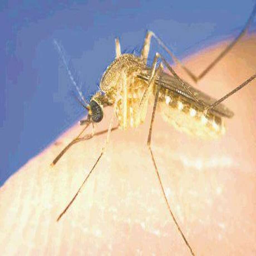
an influx of mosquitoes is one of many public health threats expected as a result of flooding .